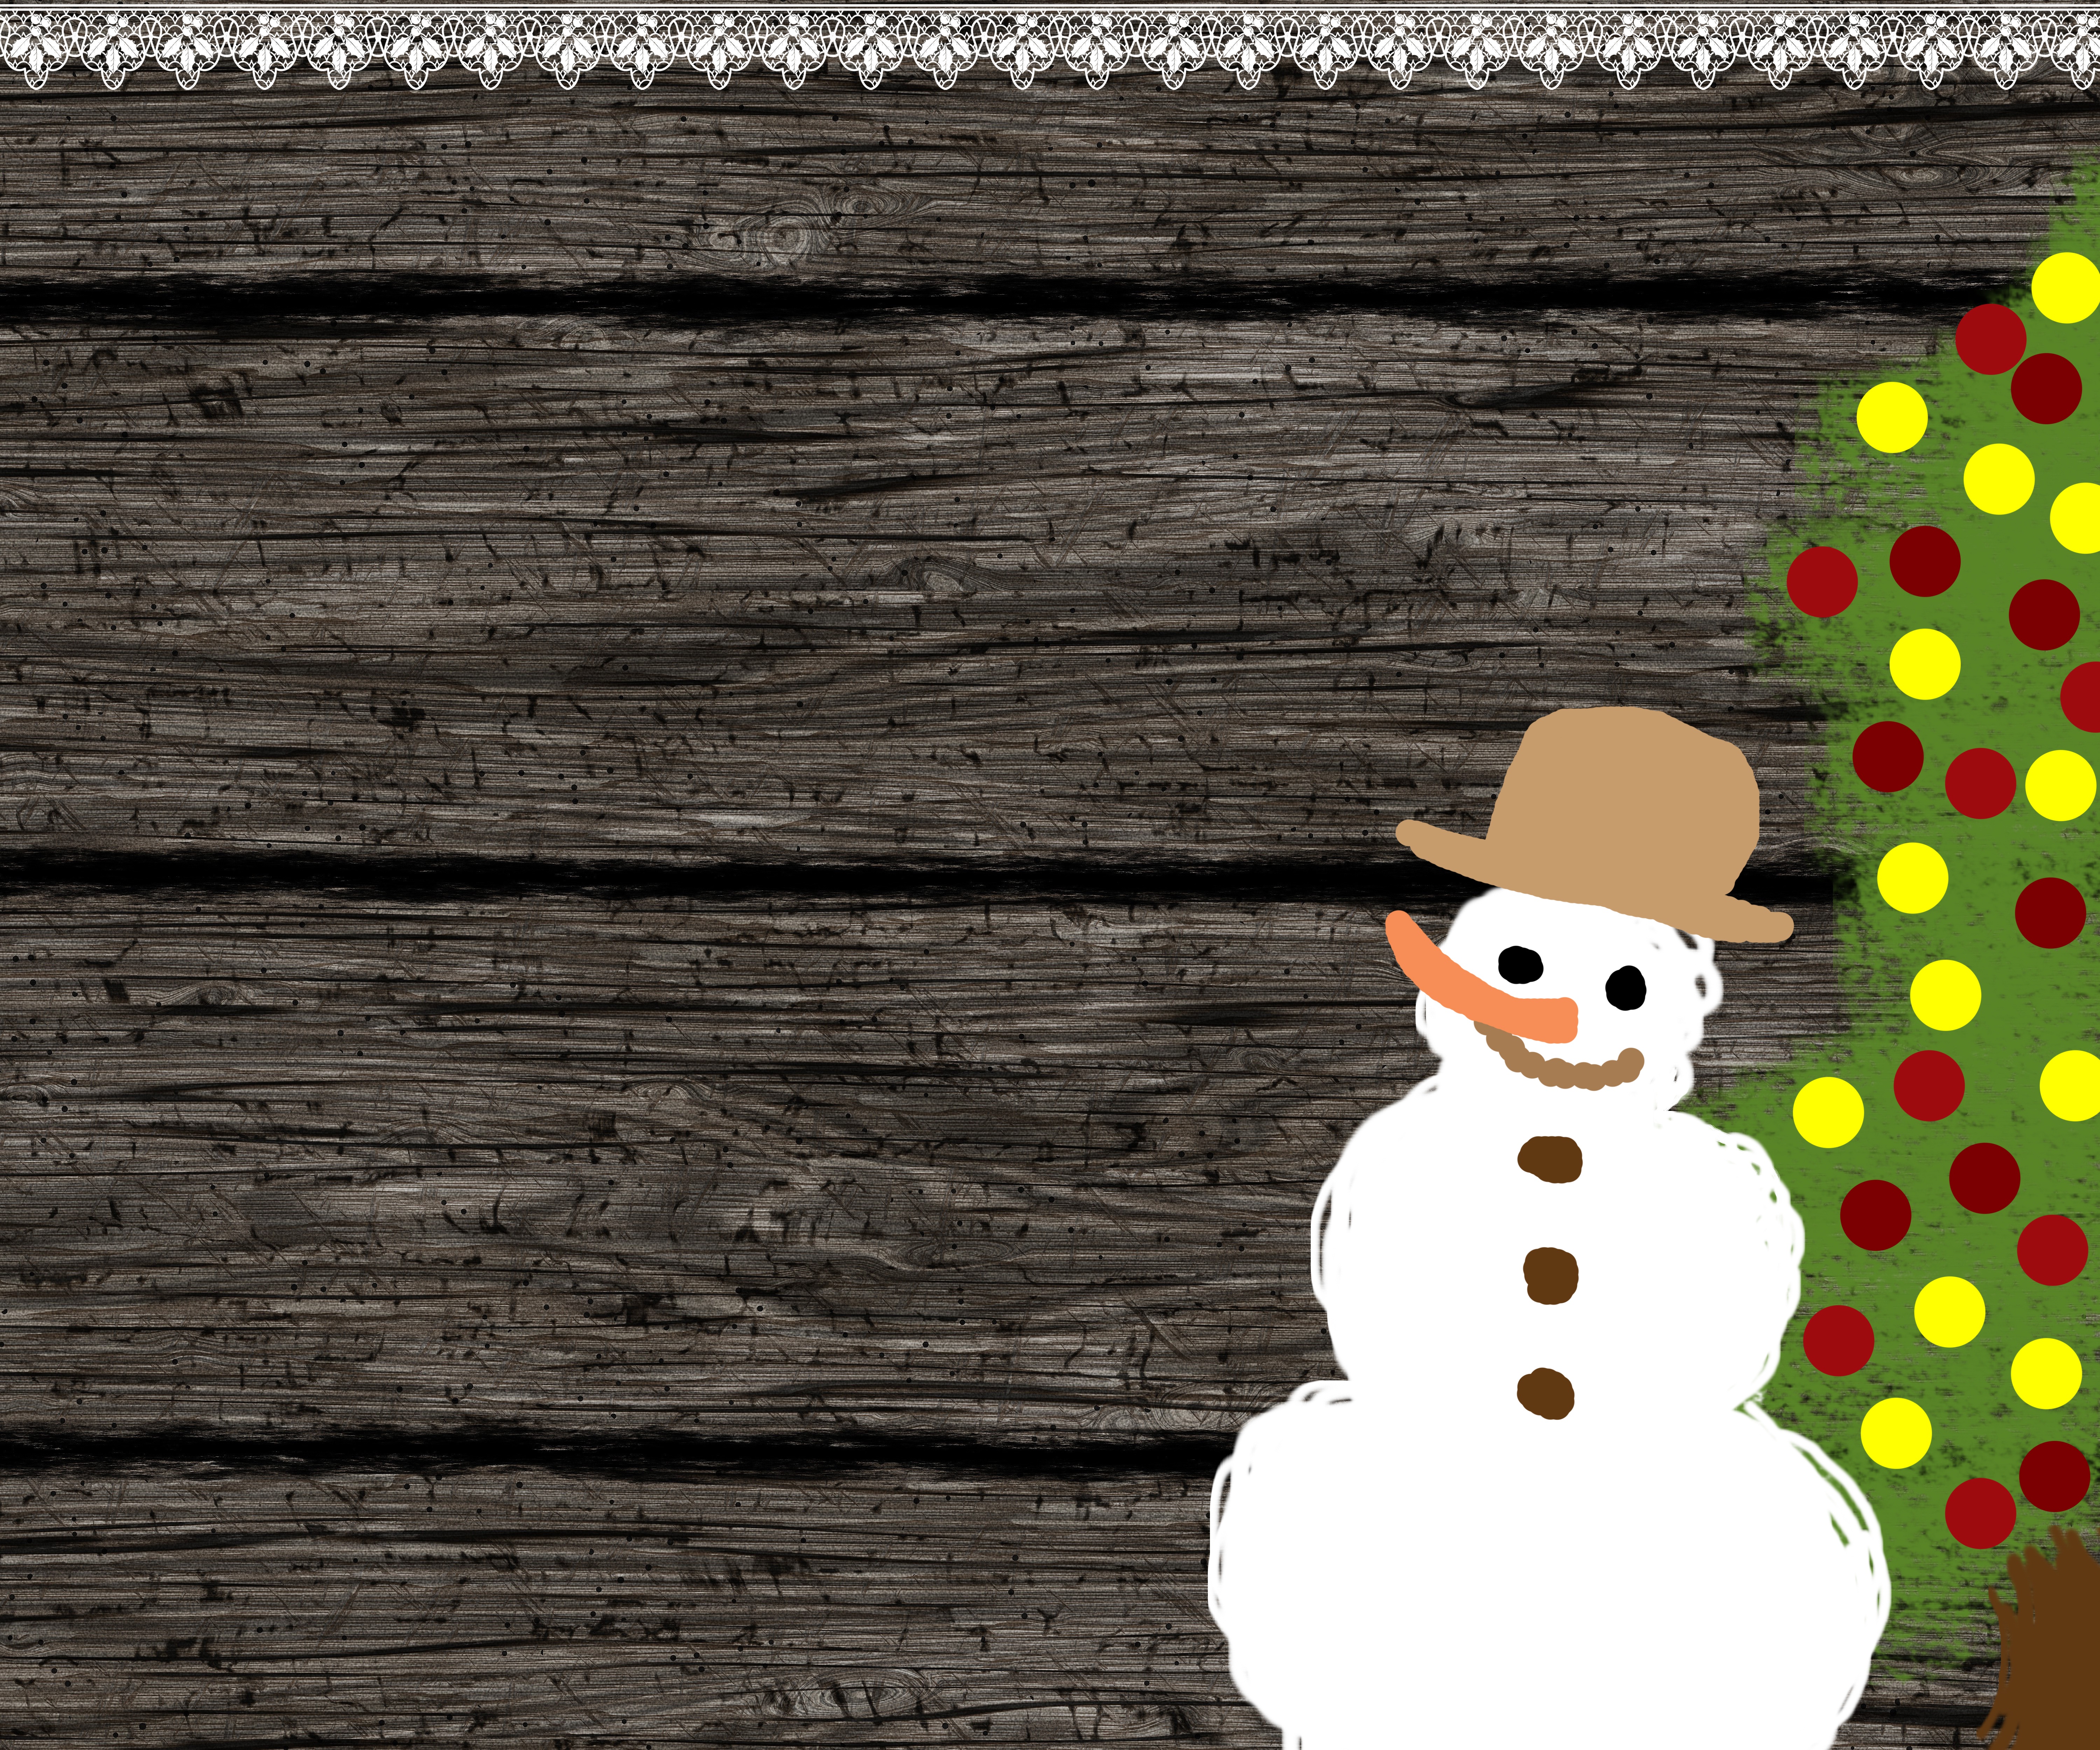
wood, pattern, christmas tree, art, background, illustration, snowman, snow man